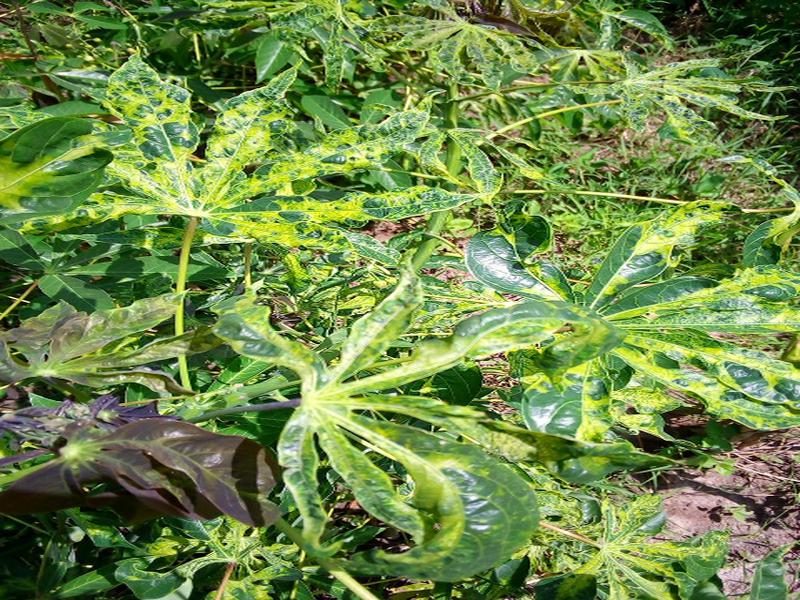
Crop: cassava
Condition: mosaic_disease